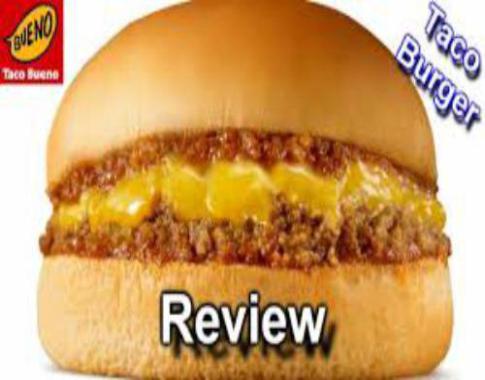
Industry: Food